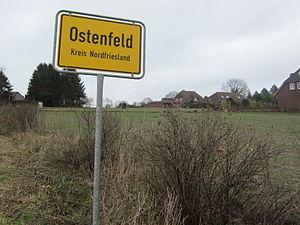
Ostenfeld (Husum) est une municipalité allemande située dans le land du Schleswig-Holstein et dans l'arrondissement de Frise-du-Nord. En 2015, sa population est de 1 562 habitants.